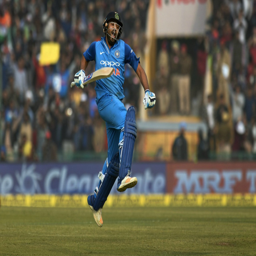
cricket player celebrates his double - century against cricket team on wednesday .